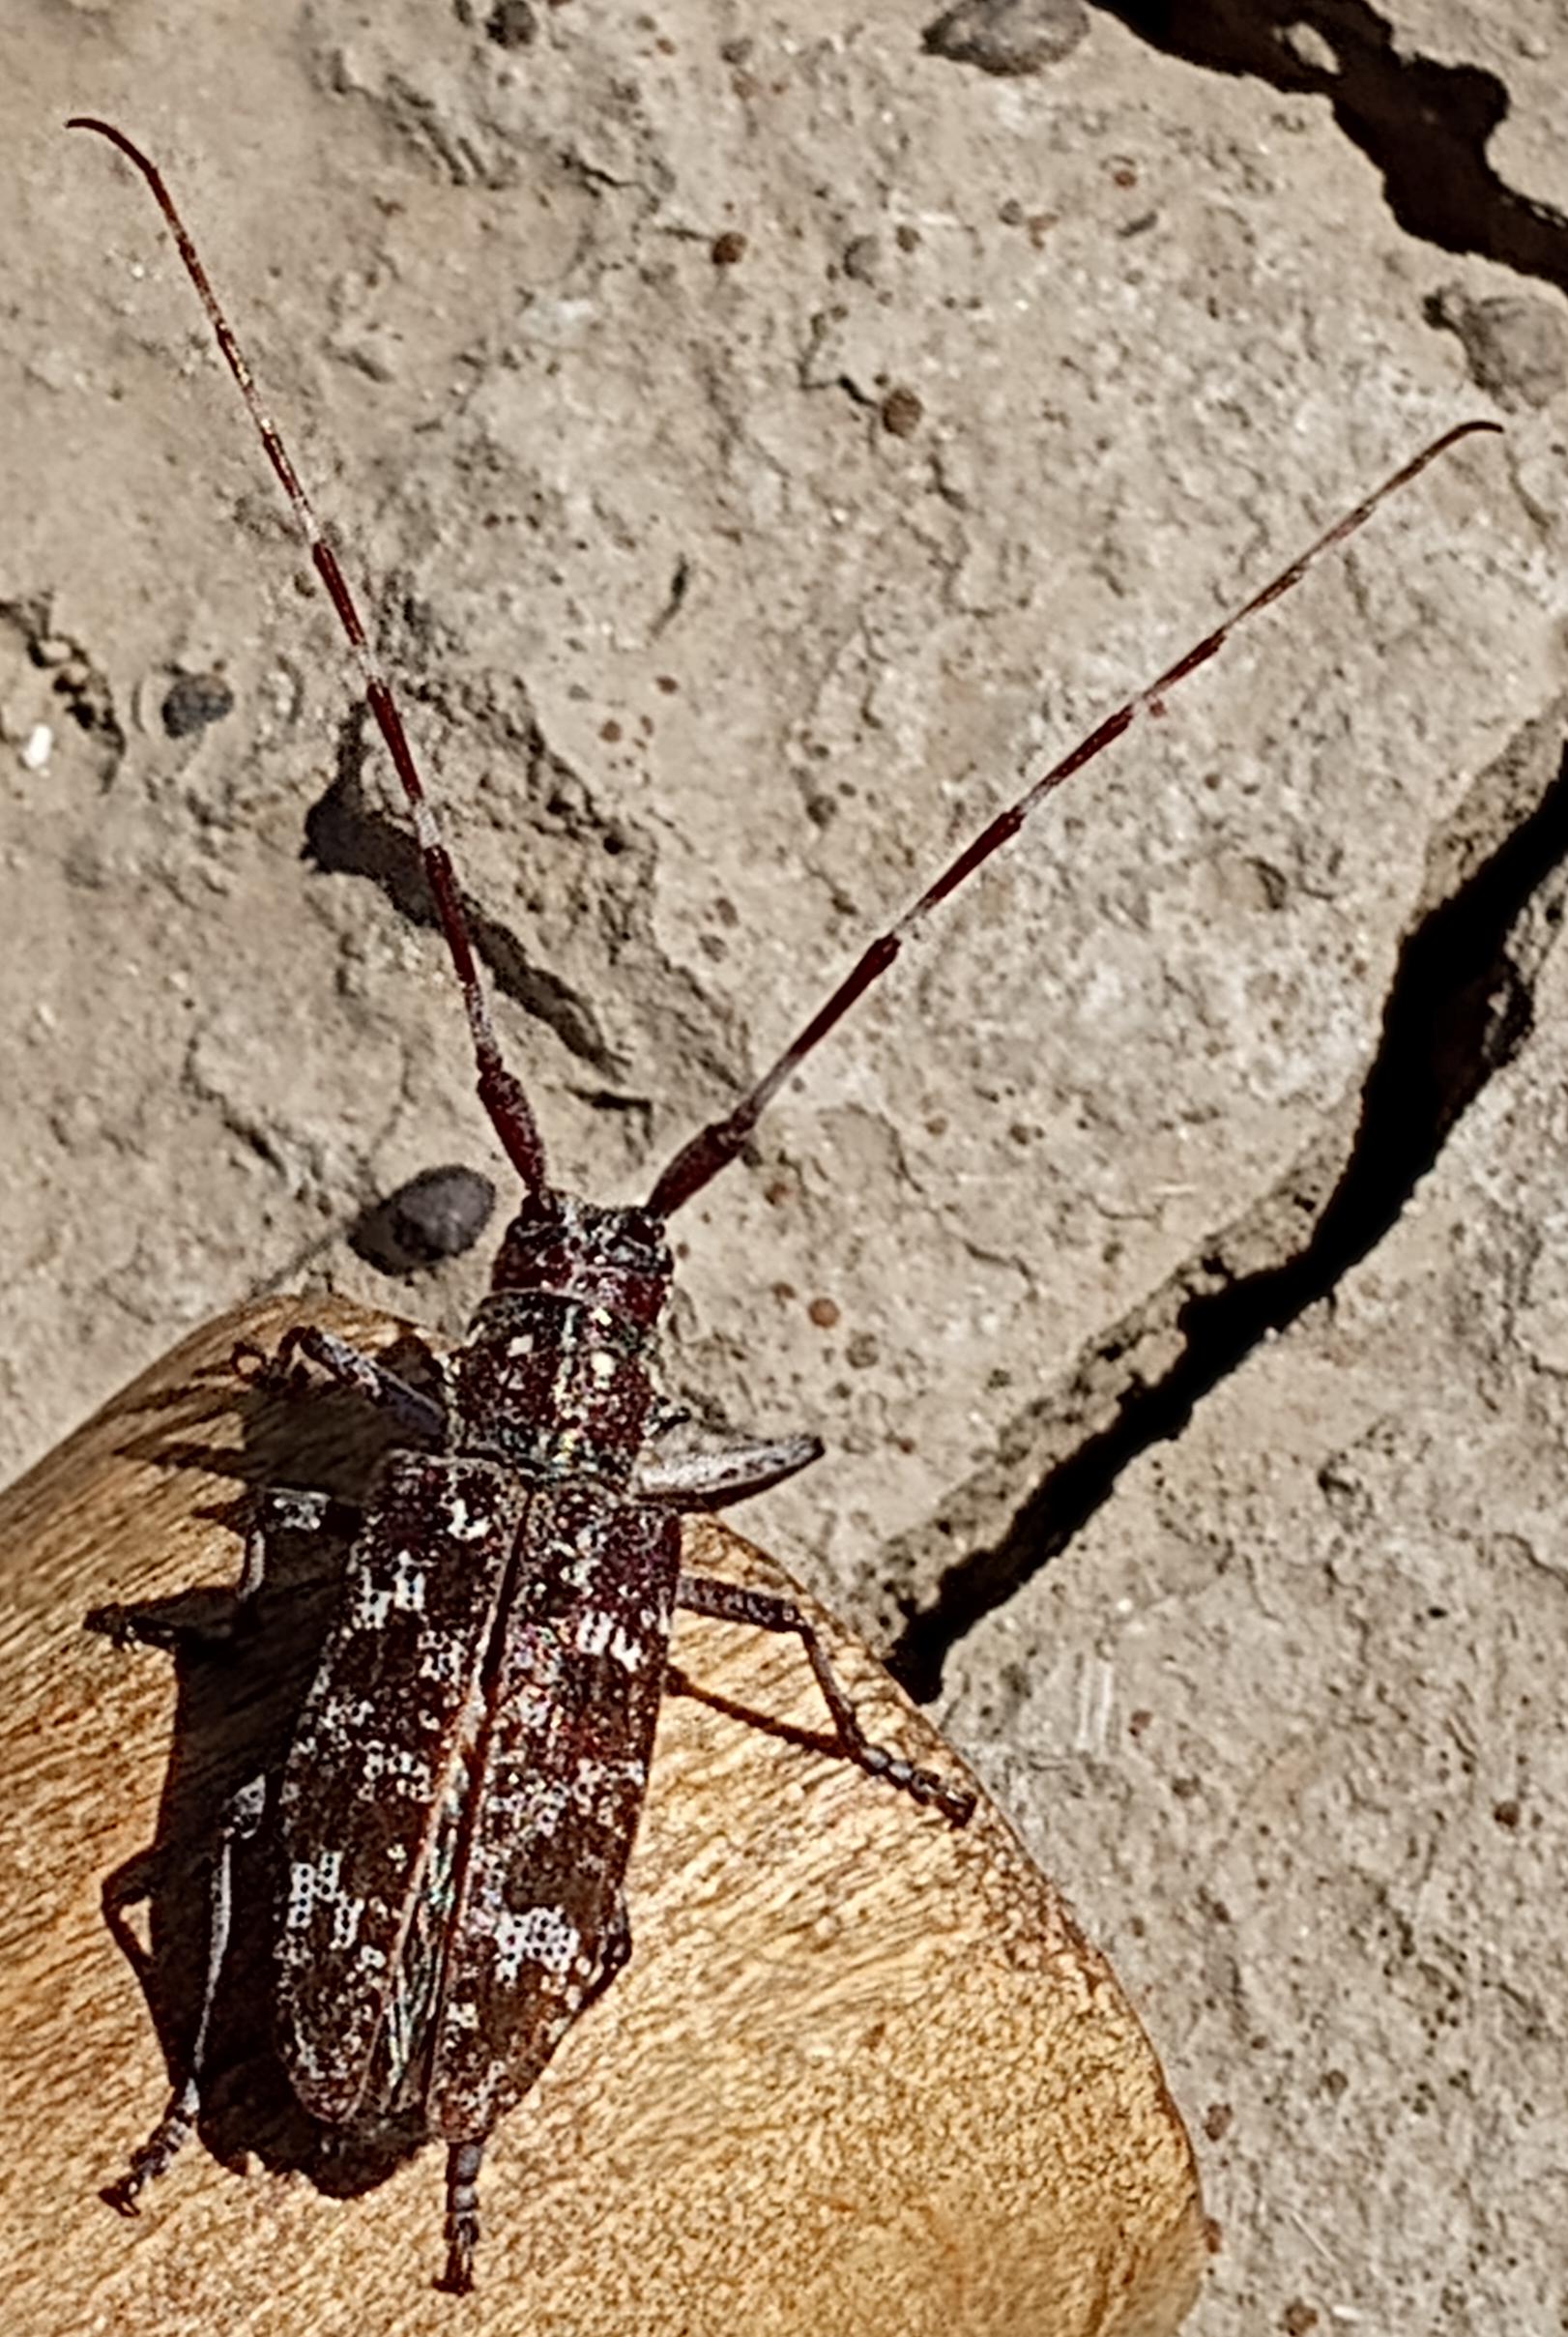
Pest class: non_pest_herbivores